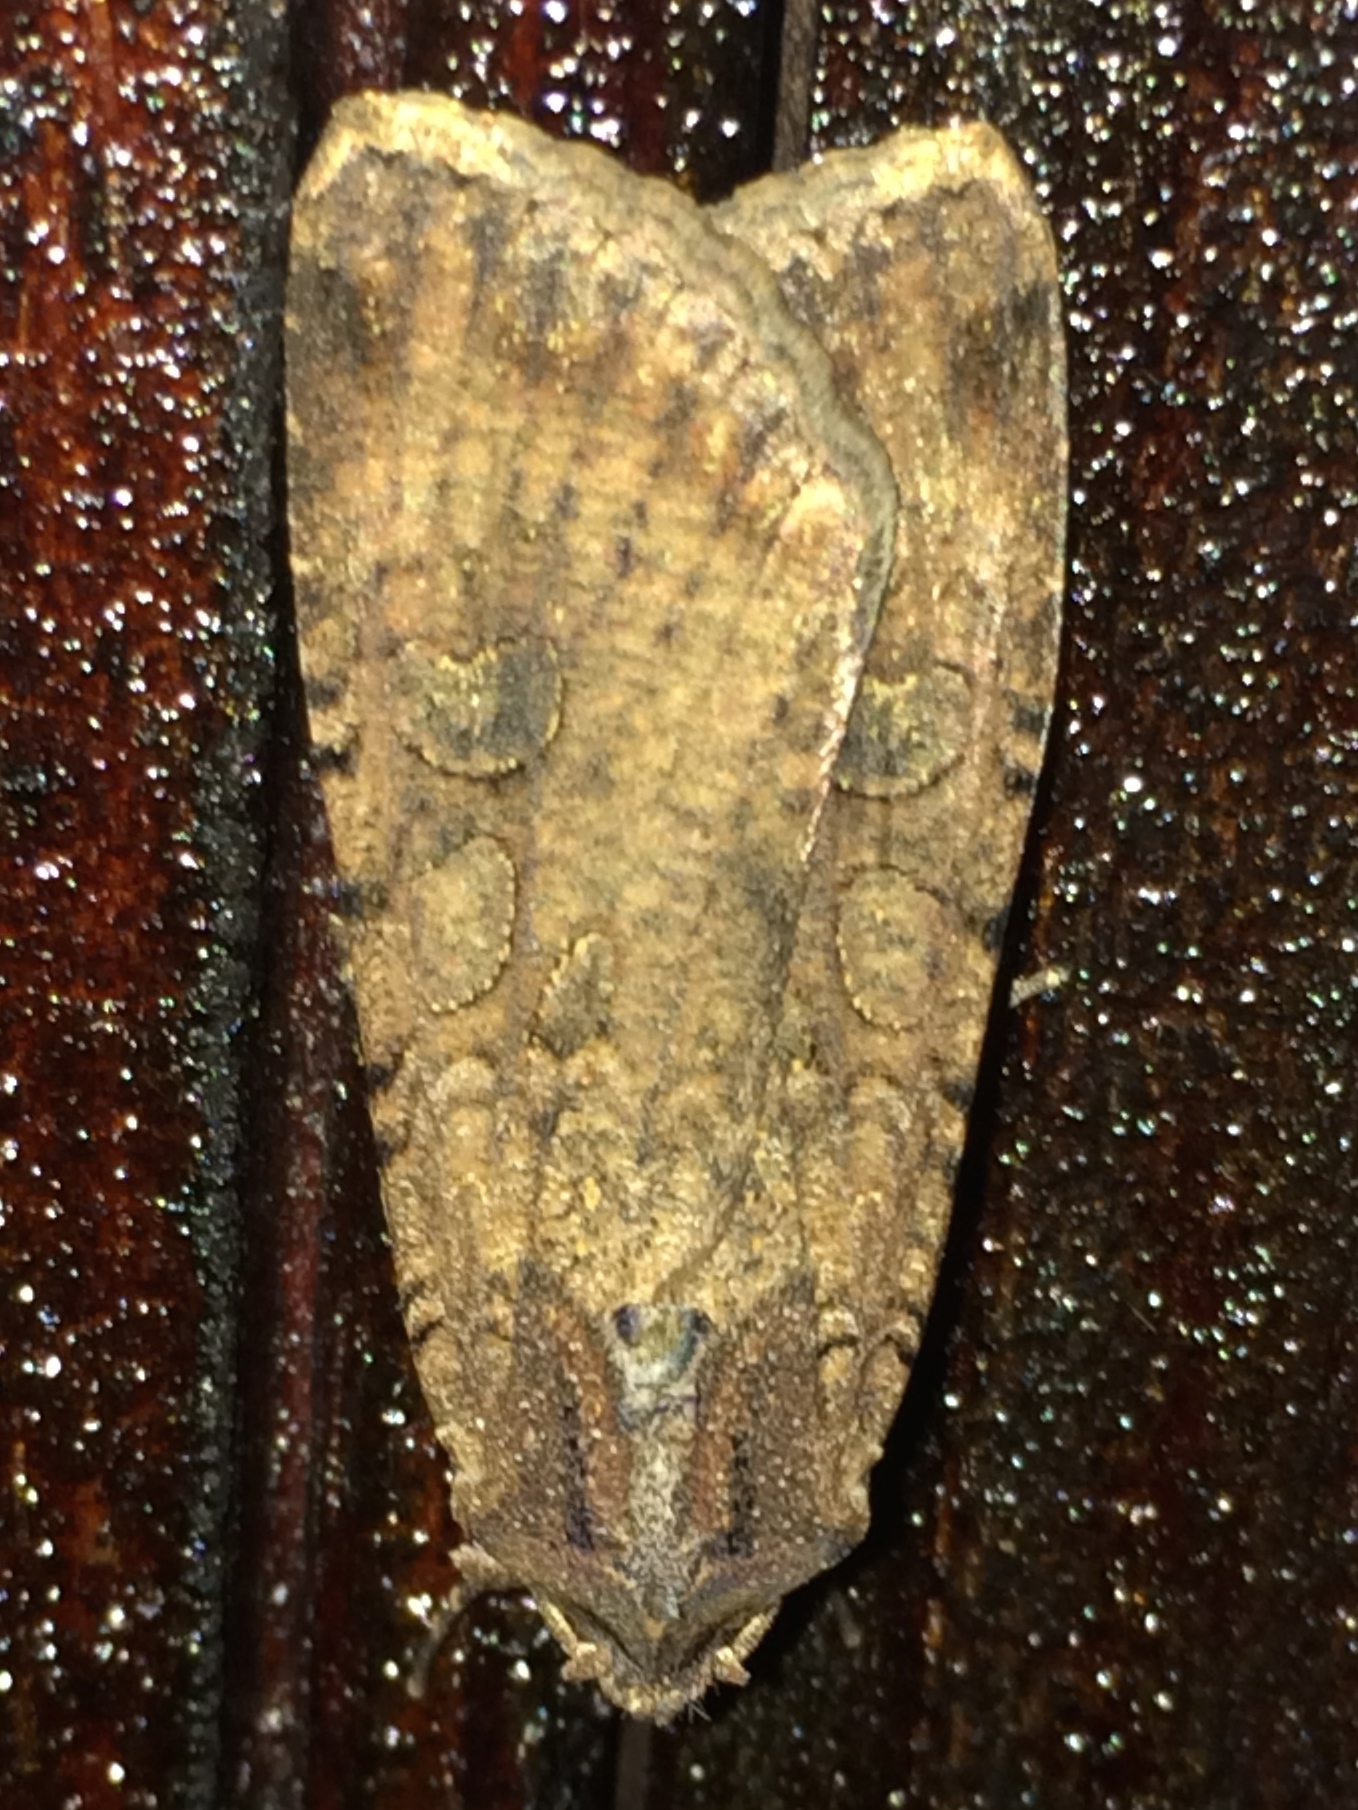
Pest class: cutworms